Chinese Engineering and Mining Company

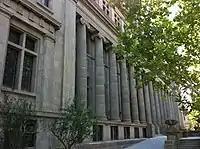
Former building of the Chinese Engineering and Mining Company in Tianjin

The Chinese Engineering and Mining Company, Limited, was established with foreign capital around 1879 to mine coal for the steamships of the Chinese Merchants' Steam Navigation Company and the Imperial Chinese Navy. English mining engineer Robert Reginald Burnett, MICE, directed the first shaft at Kaiping near Tangshan, Hebei Province, in 1879. The tram line between the mine and its canal to the Hai He eventually developed into the Imperial Railway of North China and the modern Jingha Railway, the civil engineering partnership Sir John Wolfe-Barry and Lt Col Arthur John Barry being appointed Joint Consulting Engineers to the Company at the end of the nineteenth century.